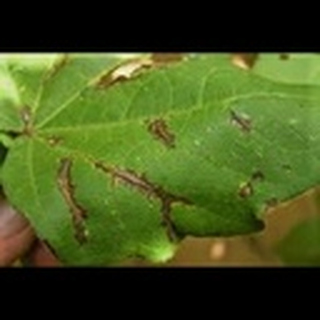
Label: cotton_bacterial_blight